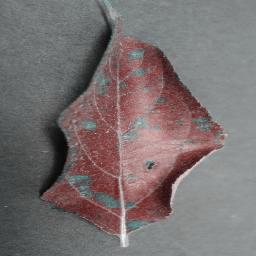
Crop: apple
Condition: cedar_rust